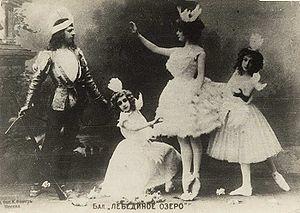
Le Lac des cygnes est un ballet en quatre actes sur une musique de Piotr Ilitch Tchaïkovski et un livret de Vladimir Begitchev inspiré d'une légende allemande.